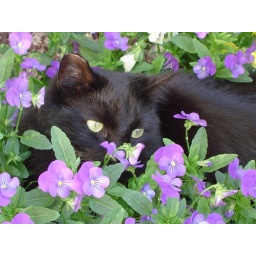
Black cat hiding in purple flowers